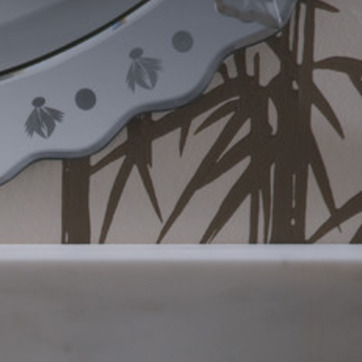
Material: wallpaper